Panama at the CONCACAF Gold Cup

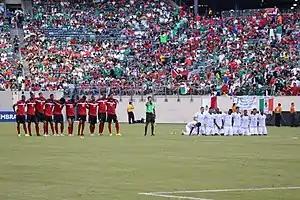
The teams of Trinidad and Tobago (red) and Panama (white) before their 2015 CONCACAF Gold Cup Quarter-Final. Panama won on penalties and finished 3rd in the tournament.

The CONCACAF Gold Cup is North America's major tournament in senior men's football and determines the continental champion. Until 1989, the tournament was known as CONCACAF Championship. It is currently held every two years. From 1996 to 2005, nations from other confederations have regularly joined the tournament as invitees. In earlier editions, the continental championship was held in different countries, but since the inception of the Gold Cup in 1991, the United States are constant hosts or co-hosts.